Thing (comics)

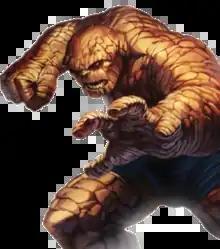
The Thing, as seen on the variant cover of "" #1 (May 2009).Art by Marko Djurdjević.

The Thing (Benjamin Jacob "Ben" Grimm) is a fictional superhero character appearing in American comic books published by Marvel Comics. He is a founding member of the Fantastic Four. The Thing was created by writer-editor Stan Lee and artist Jack Kirby, and he first appeared in "The Fantastic Four" #1 (cover-dated Nov. 1961). Known for his trademark rocky appearance, he has superhuman strength, a sense of humor, and the battle cry and catchphrase "It's clobberin' time!". The Thing's personality and background is heavily modeled by Kirby's own background. A key feature throughout his character arc has him struggling to accept his newfound powers, which often culminates in his returning to his human form before going back to his mutated form. Eventually the Thing came to accept his mutated form and even found love with and married blind sculptor, Alicia Masters, and they adopted two alien children.